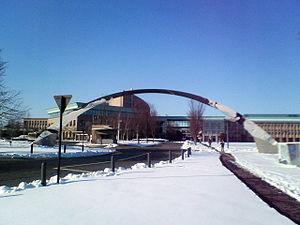
L'université préfectorale d'Iwate est une université publique située dans la ville de Takizawa, dans la préfecture d'Iwate au Japon.